Polara (band)

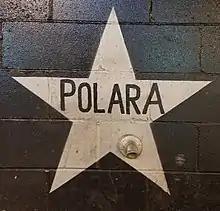
Polara's star on the outside mural of the Minneapolis nightclub First Avenue

Polara was Ackerson's first band to gain significant national attention. The group released a self-titled debut in 1995, which "Allmusic" writer Rick Anderson called "weird but lovable" and "as fresh and bracing as a bucket of ice water in the face." "Billboard" writer Chris Morris called it "the first truly great album (I have) heard in 1995." Strohm also contributed to the debut album. Critical acclaim for "Polara" led to a bidding war by several major labels; Polara eventually signed to Interscope for its second album, "C'est La Vie", in 1997, with Peter Anderson replacing Wilson on drums. Though Ackerson produced most of "C'est La Vie" himself, the band also worked with prominent producers Alan Moulder (Smashing Pumpkins), Sean Slade, and Paul Q. Kolderie on several tracks. Ackerson took a holistic approach to making music, viewing composition, performance, recording and post-production all as steps in a single process of creating a song. He told an interviewer in "Guitar Player" magazine, "It's all part of the same thing—amps, guitars, effects. You're playing it all." Ackerson believed that constant experimentation with new sounds was at the heart of his songwriting approach with Polara, which he stated "would never make the same record twice." In contrast to "Polara", his intention on "C'est la Vie" was to play more straightforward rock. "The first album had no lead (guitar parts), and that was very deliberate. I was kind of politicized about it. But when we started to get this record together I realized that I am a rock guitar player, and we felt like making a record more related to rock." A third album, "Formless/Functional", followed in 1998. Despite a generally warm reception by critics ("Trouser Press" Ira Robbins called it "stylish and sophisticated"), the album received little support from its record label. Corporate mergers involving Interscope soon led the label to drop many bands, including Polara. Ackerson put Polara on hold in favor of other projects, but Jurgens and new bassist Dan Boen rejoined Ackerson for 2002's "Jetpack Blues", released on Susstones. Greg Winter of "CMJ" called "Jetpack Blues" "exquisite," with "short but sweet guitar solos and beautiful vocal harmonies." A final album, "Beekeeping", came out in 2008.